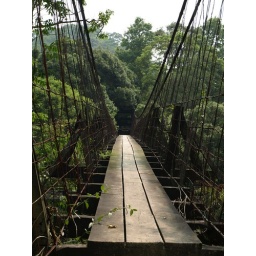
Suspension bridge up in the mountains of Taiwan.